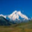
Label: mountain